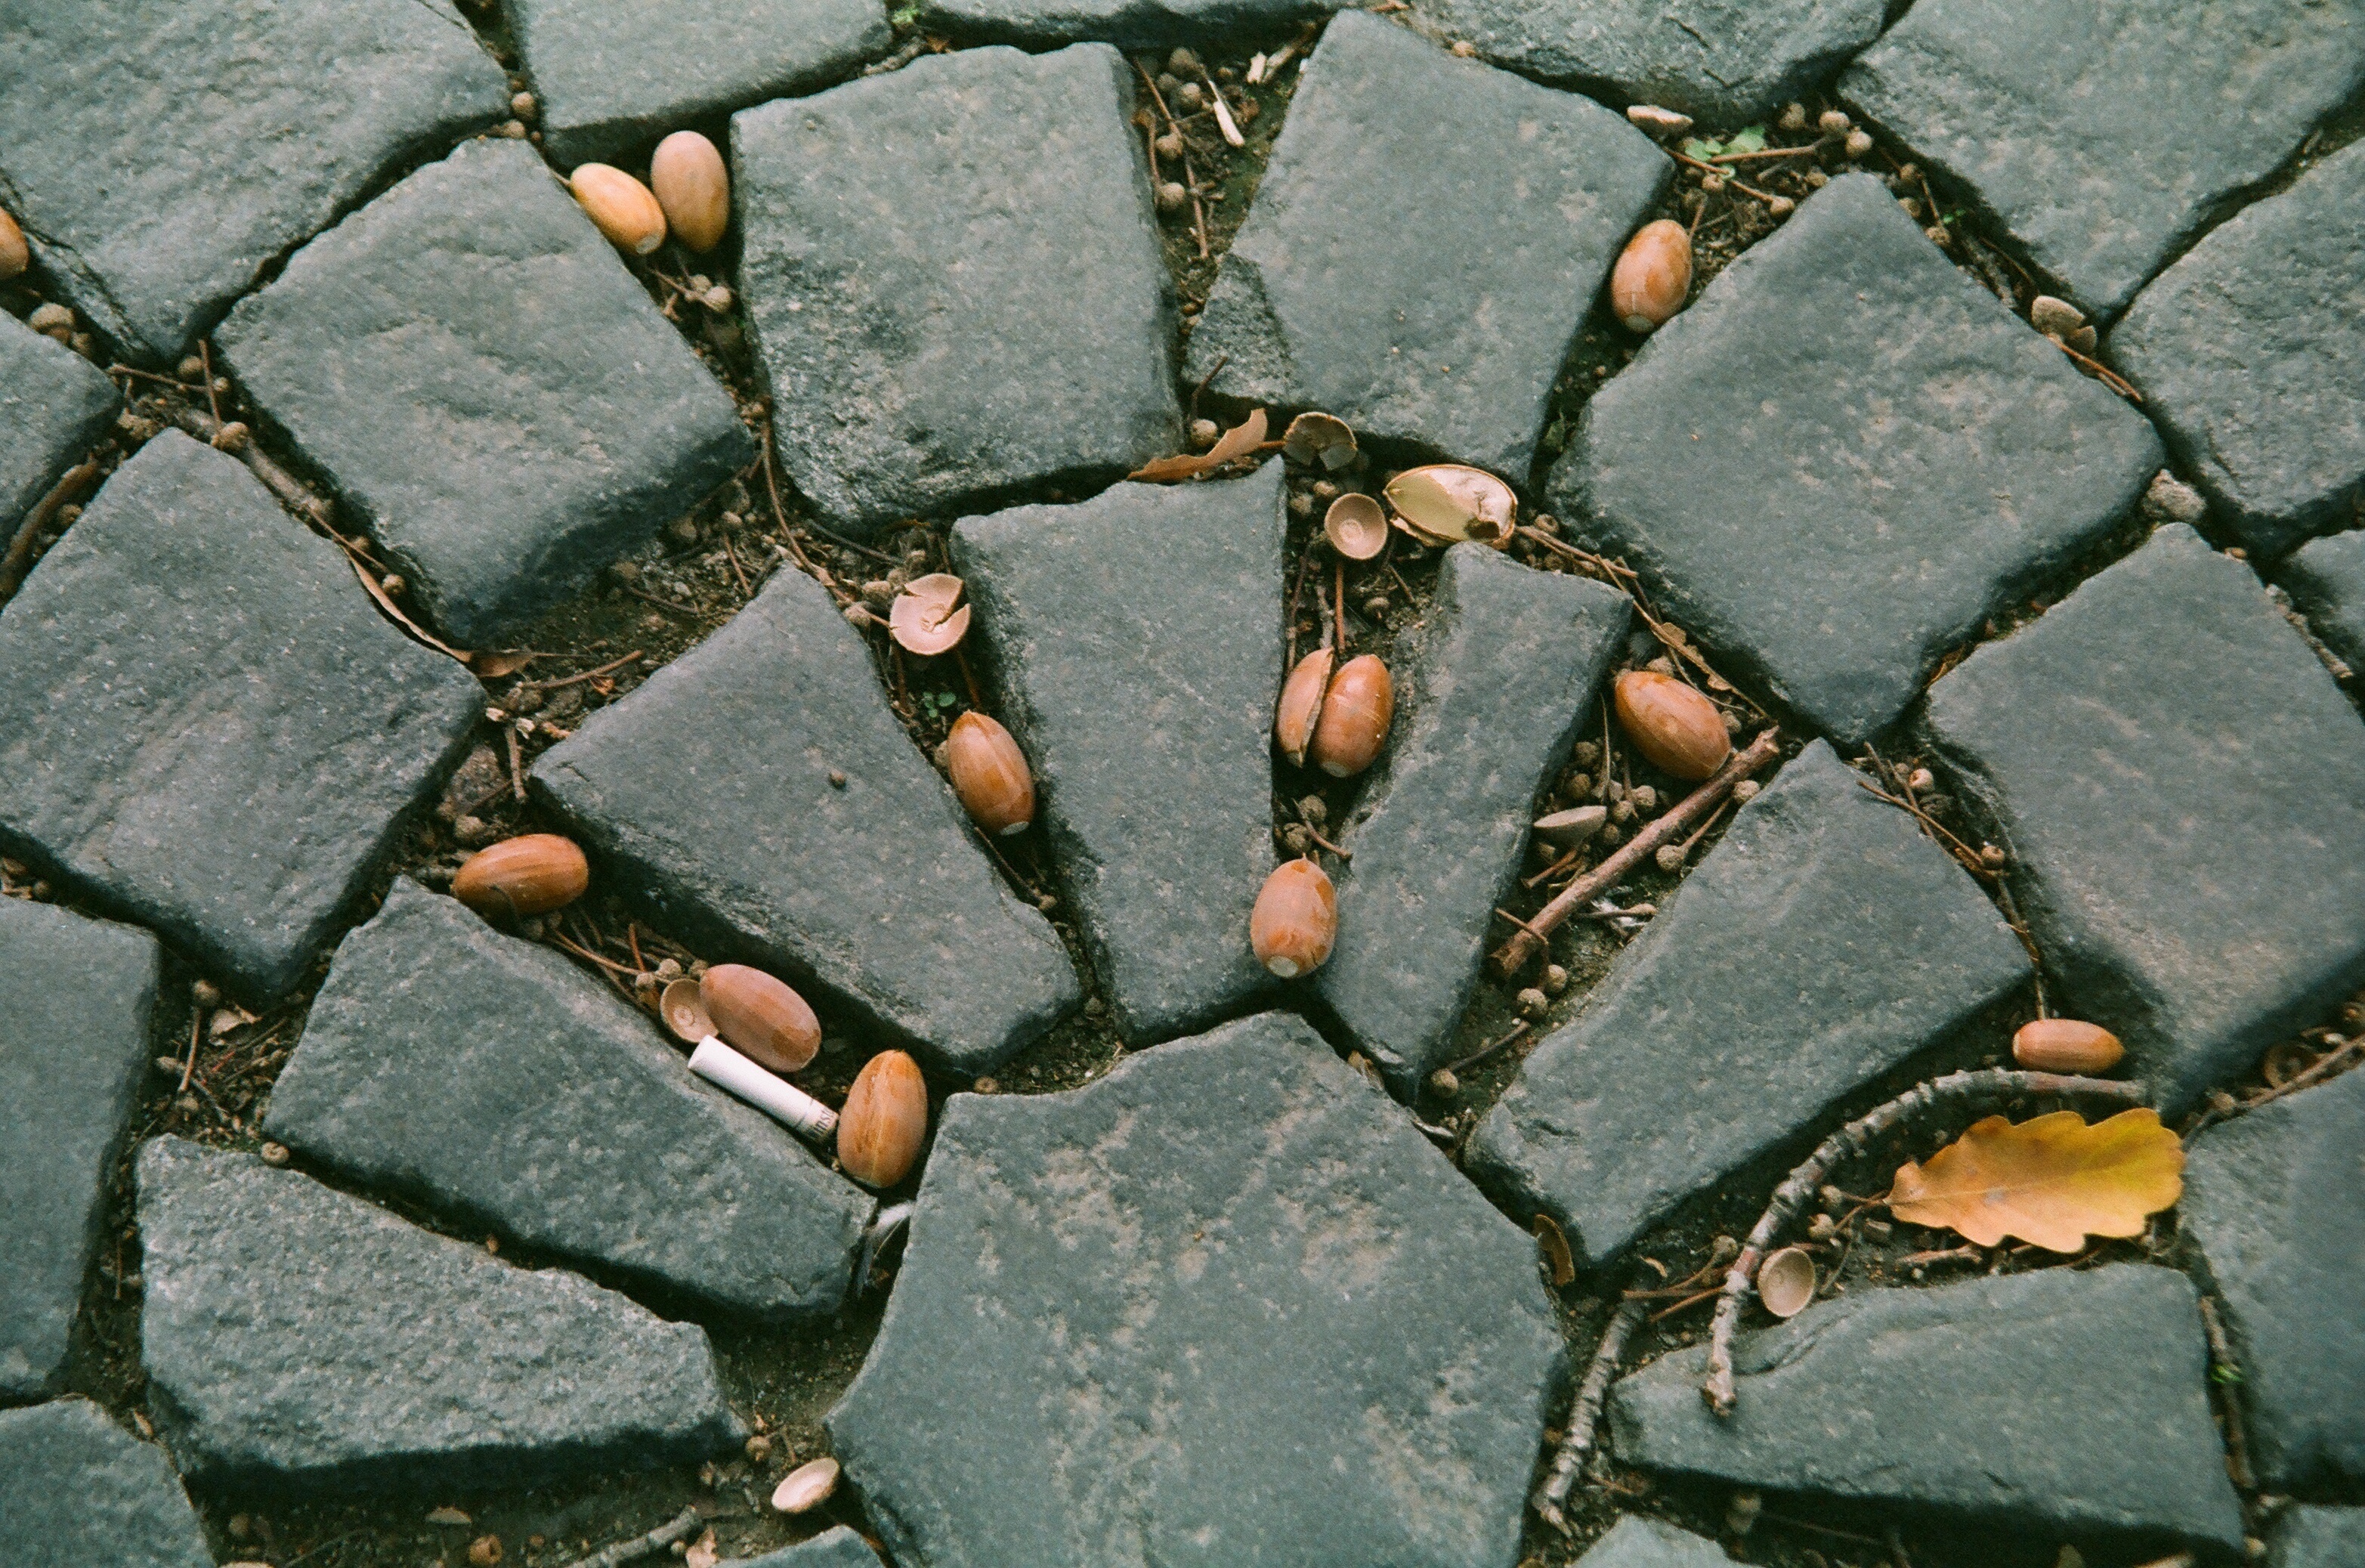
rock, texture, leaf, flower, cobblestone, wall, asphalt, autumn, soil, material, flooring, road surface